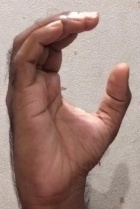
ASL sign: C